Griers Presbyterian Church and Cemetery

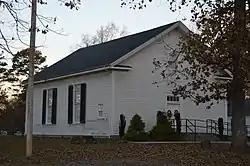
Front and southern side

Griers Presbyterian Church and Cemetery is a historic Presbyterian church and cemetery located near Frogsboro, Caswell County, North Carolina. It was built about 1856, and is a simple, rectangular frame building. It is an example of Greek Revival temple-form church architecture. Also on the property is a contributing church cemetery.